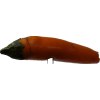
Label: pepper